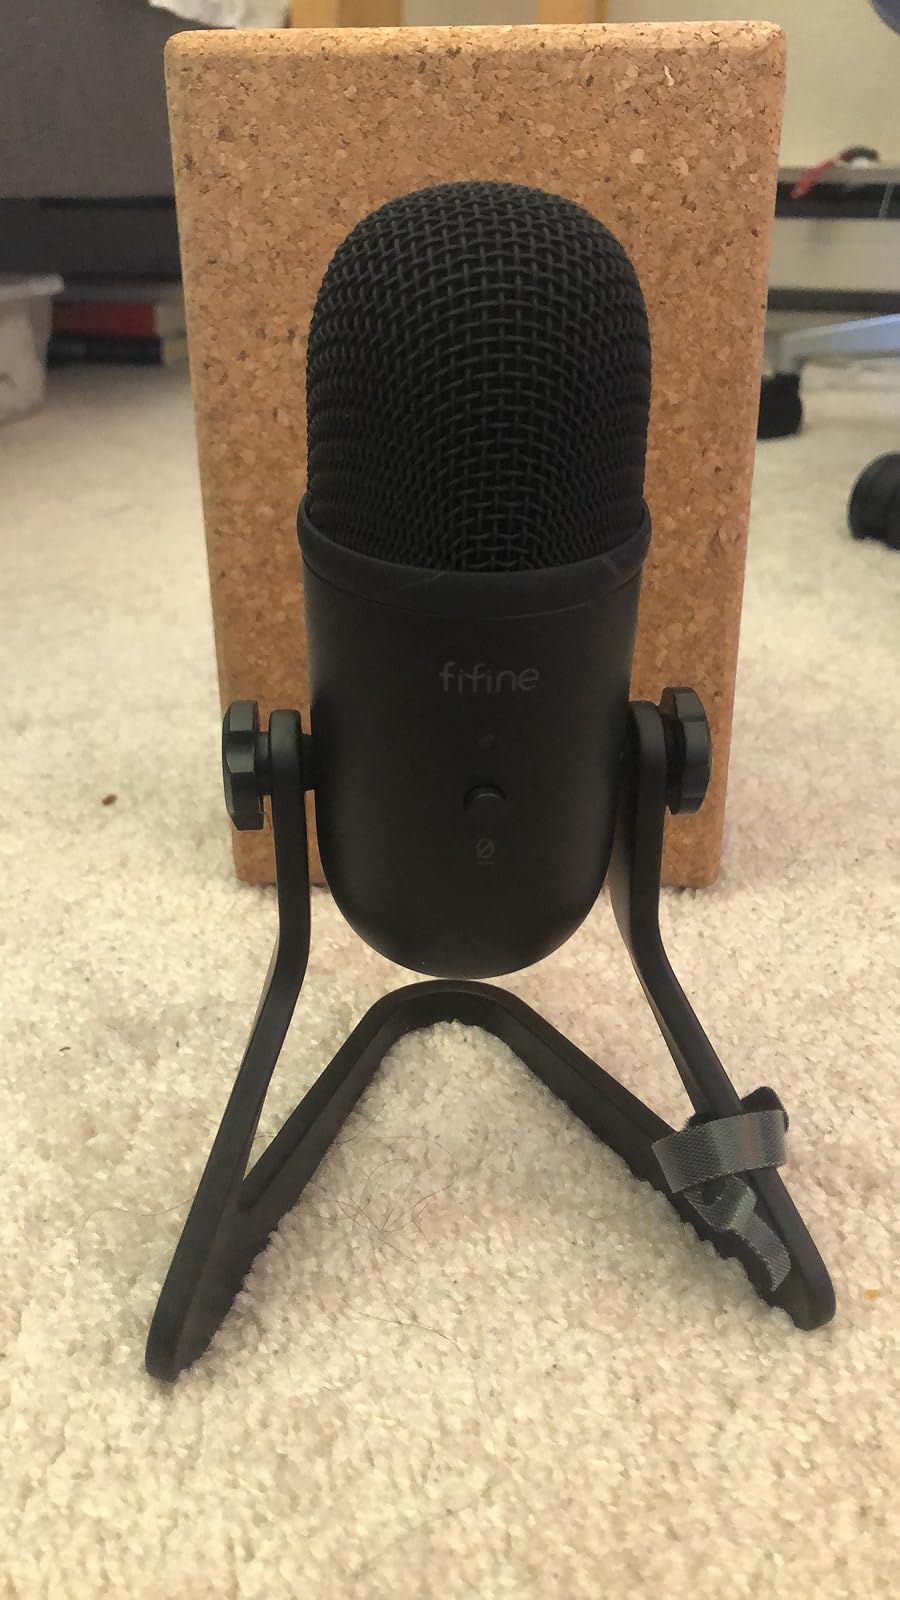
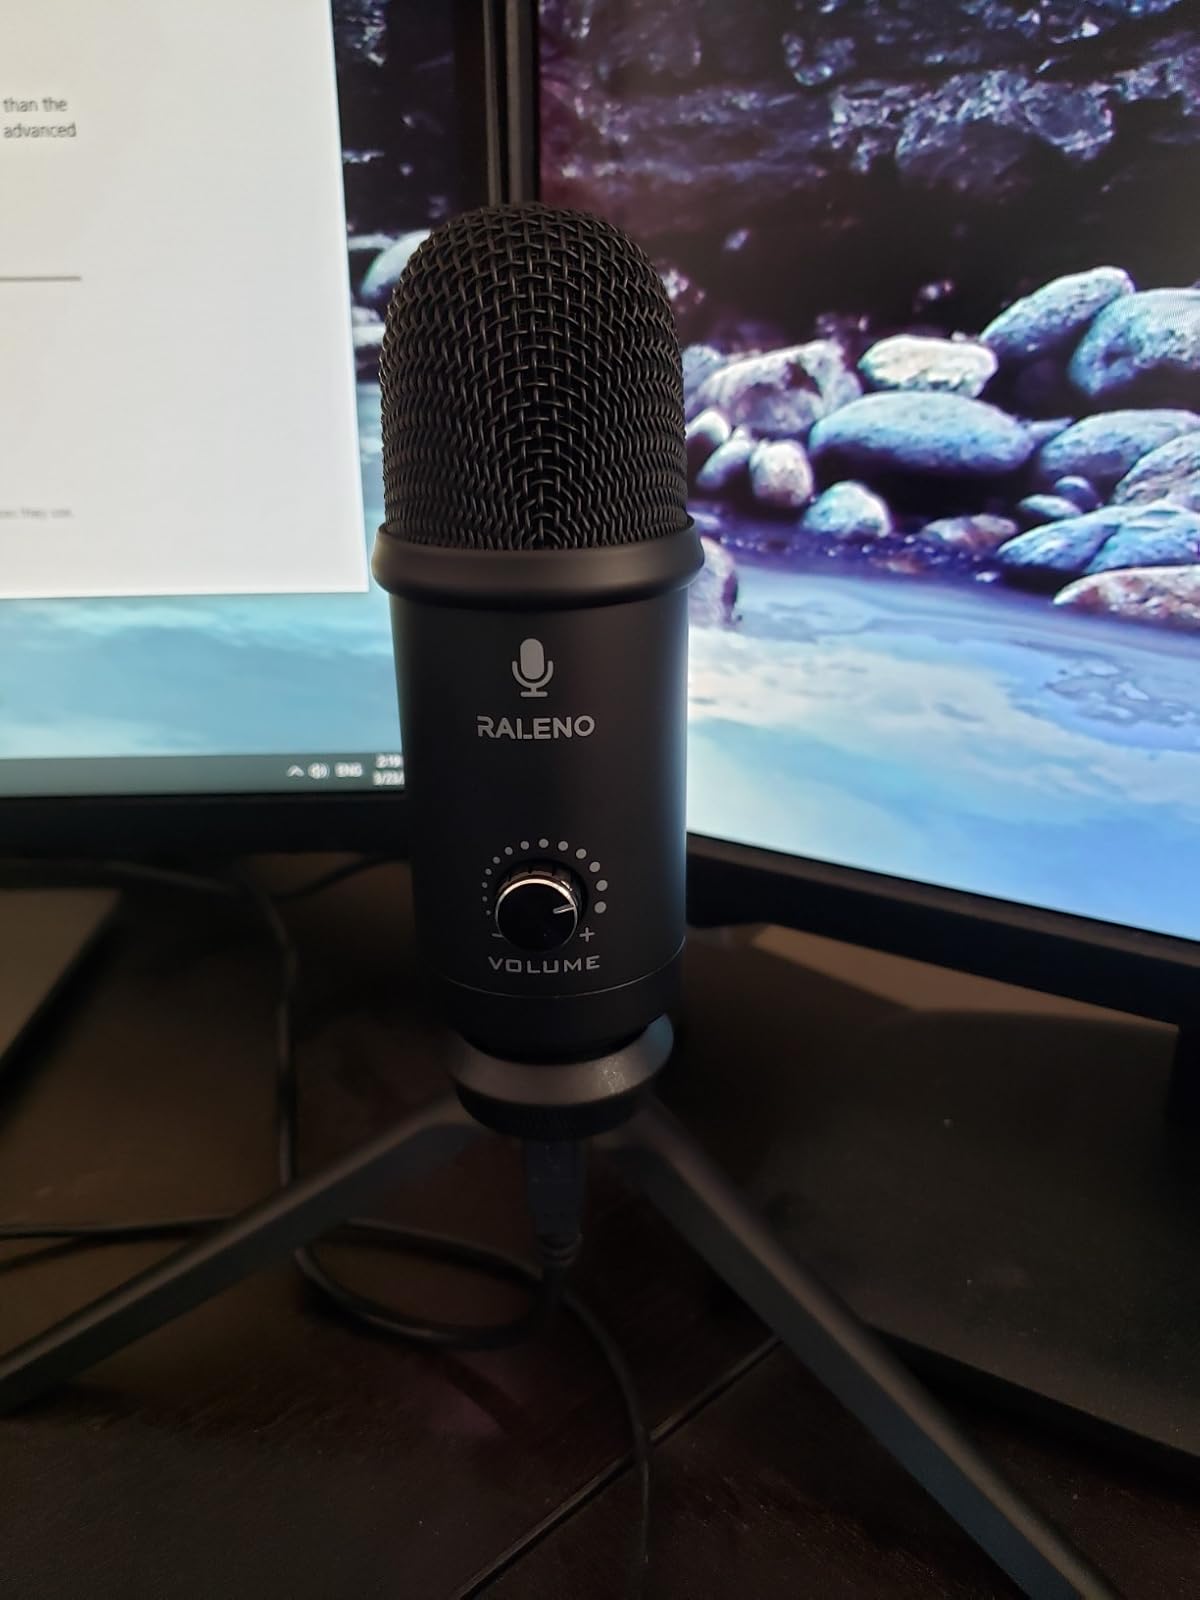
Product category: microphone
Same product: no